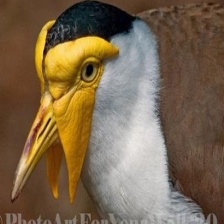
Species: MASKED LAPWING
Scientific name: VANELLUS MILES